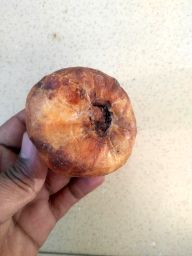
Fruit: Guava
Quality: Bad